The Ark (Doctor Who)

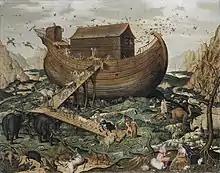
The serial's name refers to the Biblical narrative of Noah's Ark

The concept of an interstellar ark ship was devised by producer John Wiles, and script editor Donald Tosh collaborated with Paul Erickson, the programme's new screenwriter. Erickson's wife, Lesley Scott, is credited as a co-writer, although she does not appear to have done any actual work on the scripts. Erickson requested that she be given a credit, but her name appears on no other related documents. A Lesley Scott was credited as a contributor to the "Dr. Who Annuals" published by World Distributors/World International, but it is not clear whether this is the same person.